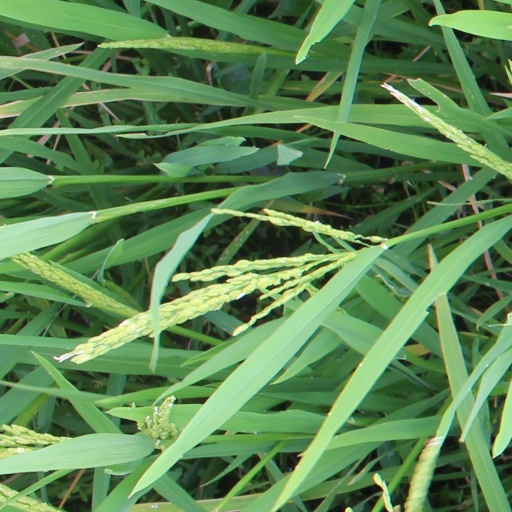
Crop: rice